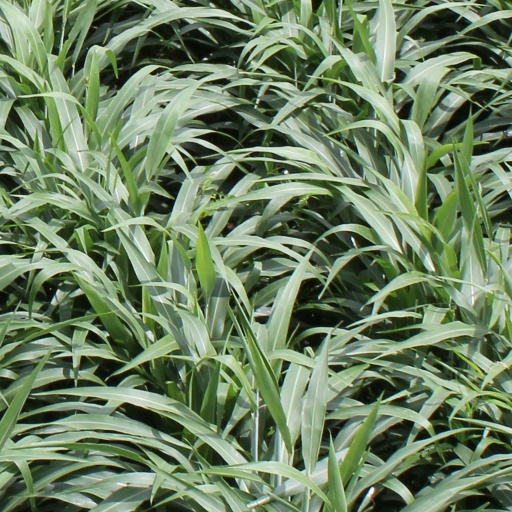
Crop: sorghum